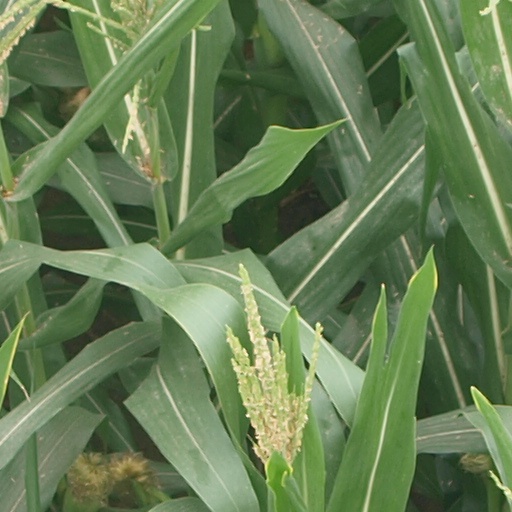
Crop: maize; corn